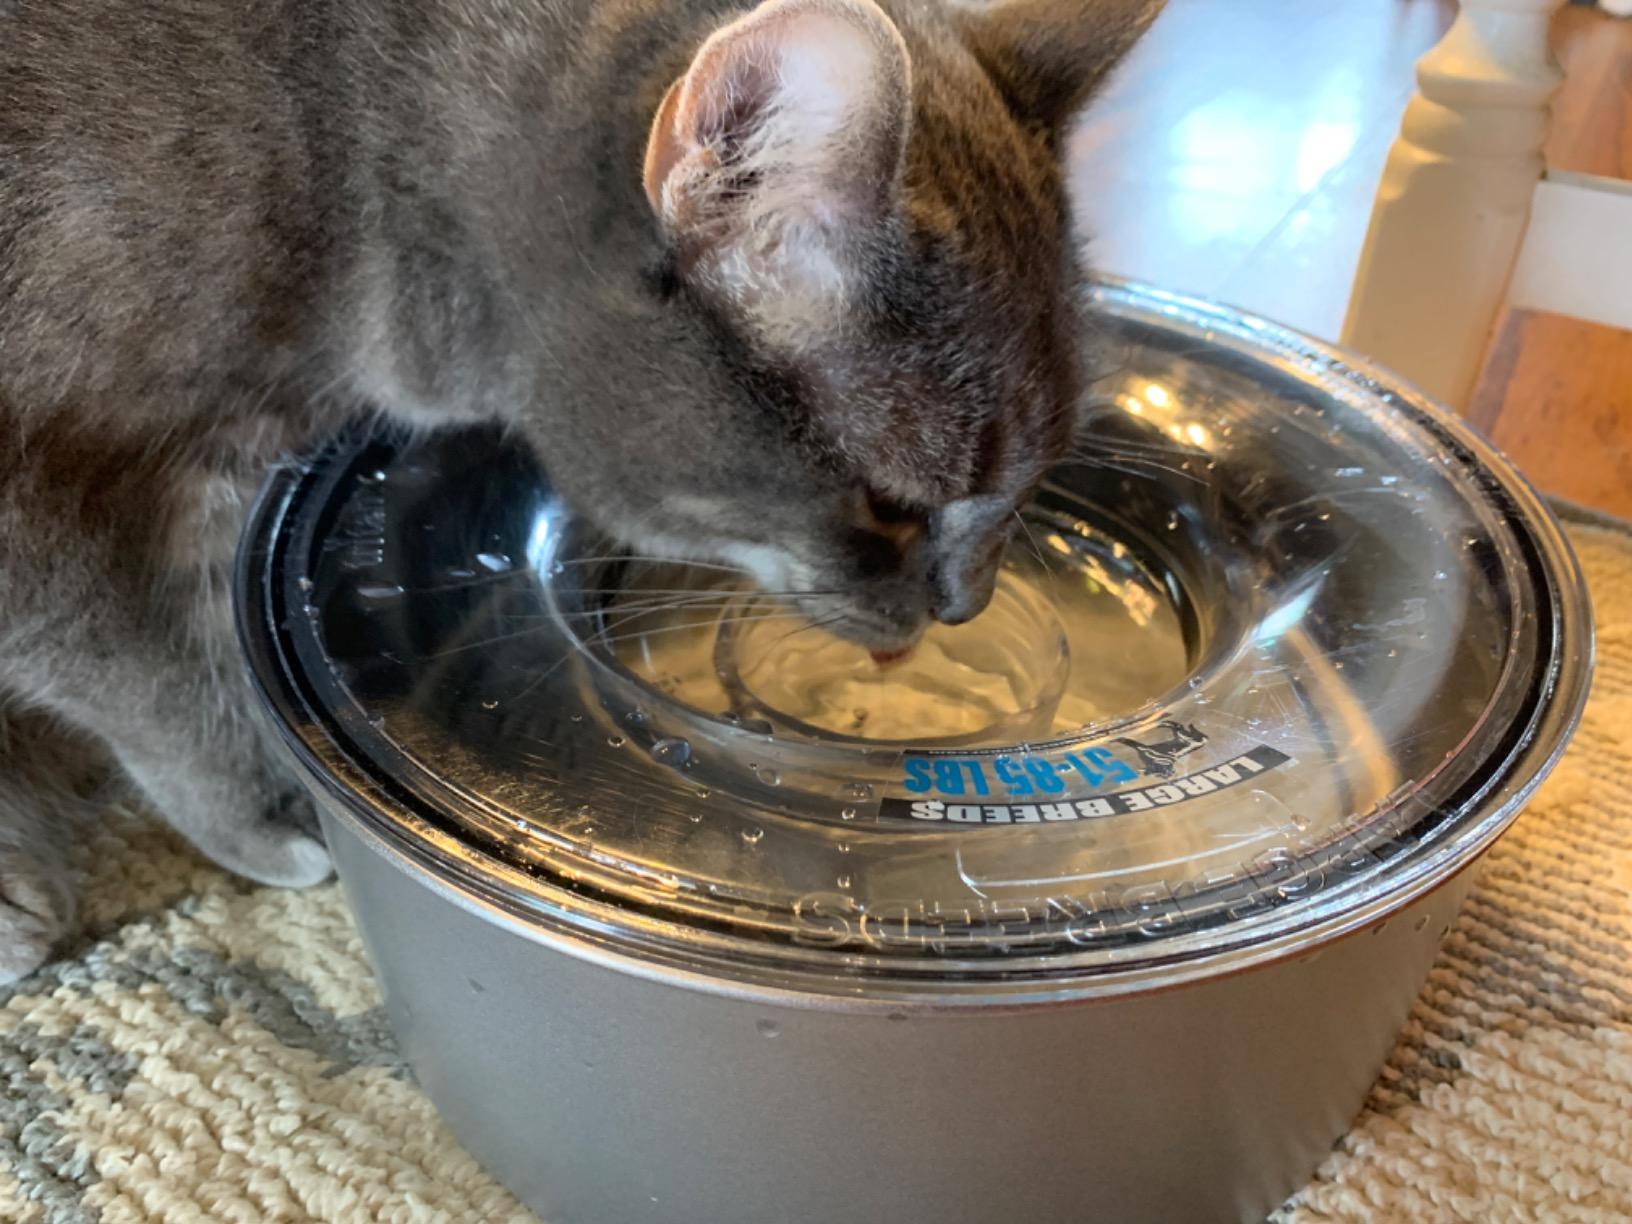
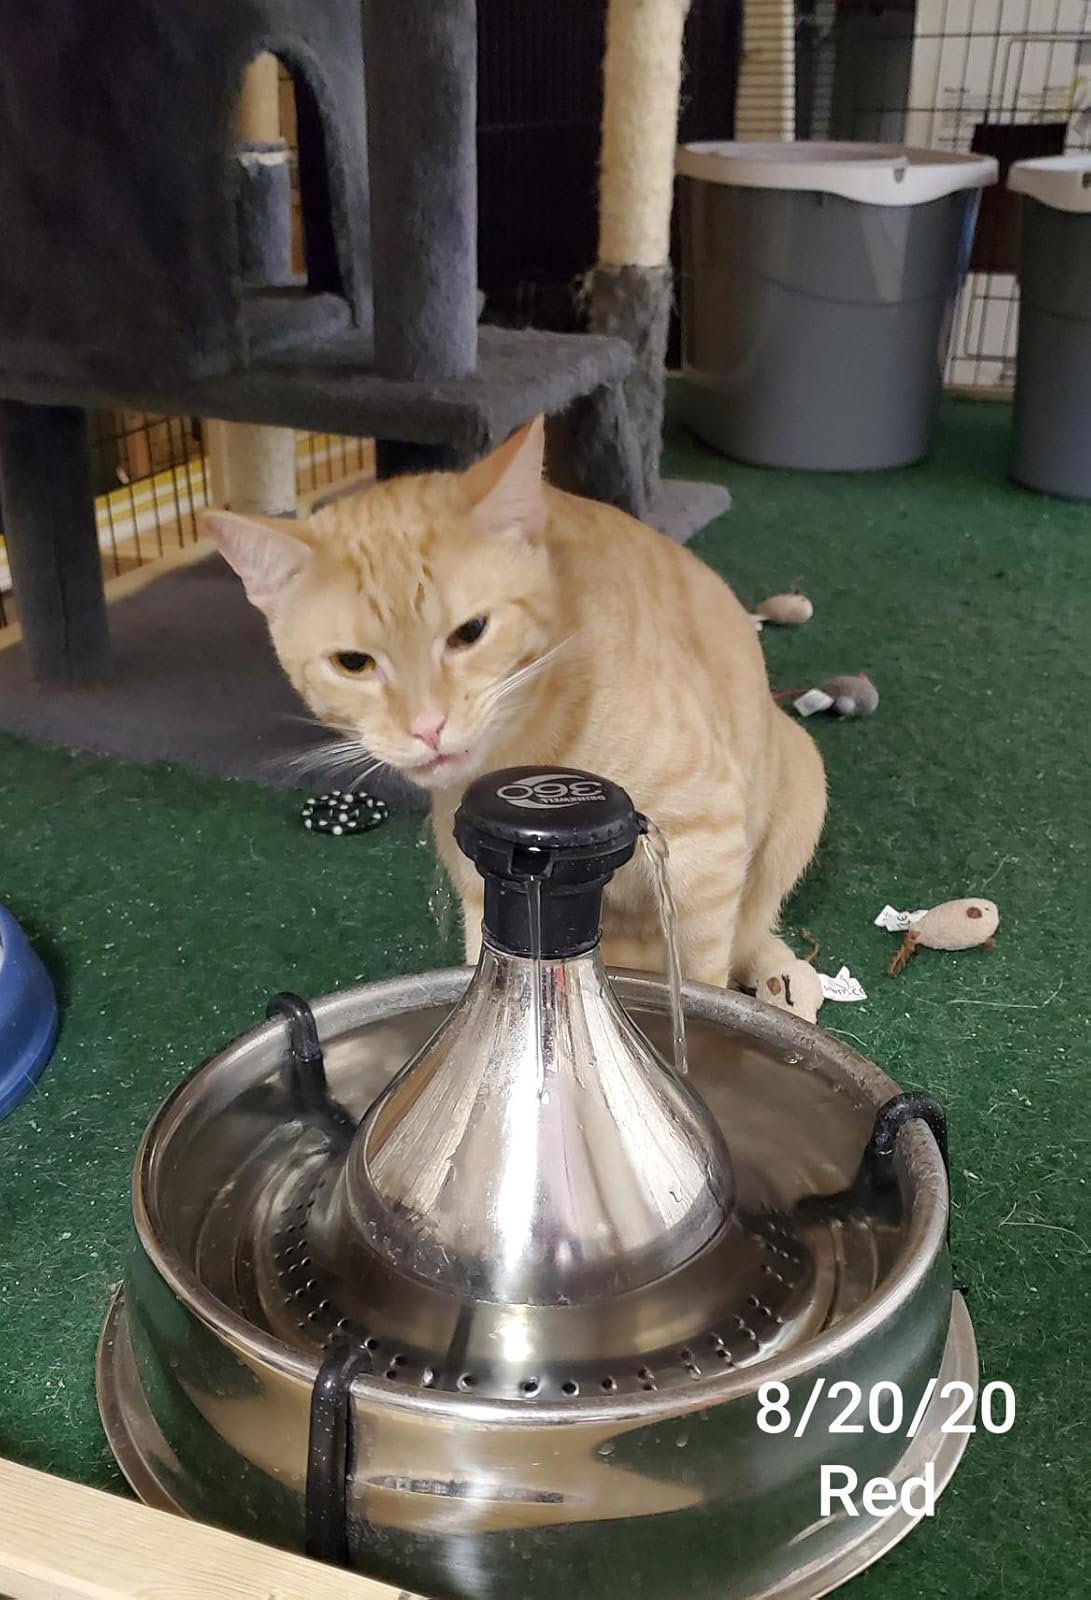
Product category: items_bowl
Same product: no